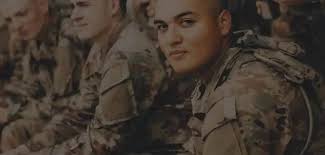
Label: Self Propelled Artillery